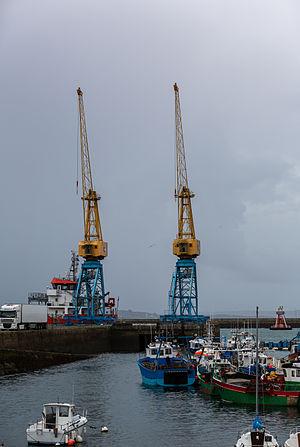
Le port de Brest est un port maritime français de commerce, de plaisance, de passagers et de pêche sur la Manche et l'Atlantique. Il est également un port industriel grâce notamment à la réparation navale, et le principal port militaire français de la façade atlantique.